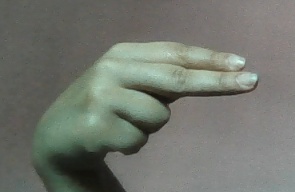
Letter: ain